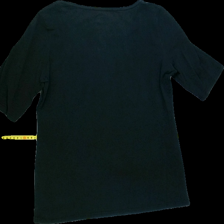
View: back
Type: Top
Category: Ladies
Brand: Esprit
Colors: Black
Material: 95% Cott 5% Elastane
Pattern: Glitter
Cut: Regular
Size: XL
Season: All
Trend: No trend
Stains: No
Damage: 1 Damage
Price range: <50
Recommended usage: Recycle